Salomon Oppenheim

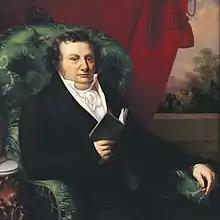
Salomon Oppenheim Jr.

Salomon Oppenheim Jr. (19 June 1772 – 8 November 1828) was a German Jewish banker, and the founder of the Sal. Oppenheim private bank.